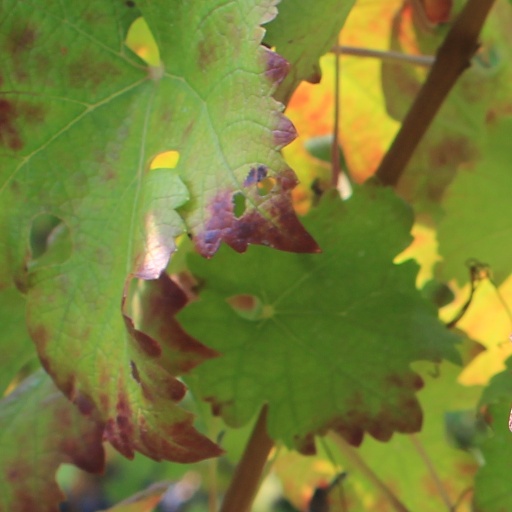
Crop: grape